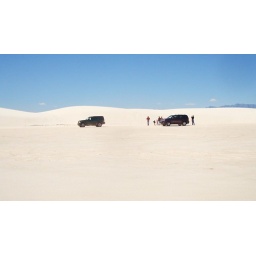
dark vehicles against white sand